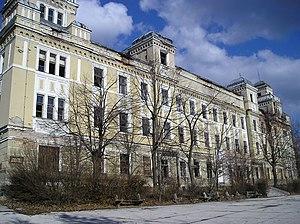
Cet article recense les monuments nationaux situés sur le territoire de la Ville de Sarajevo en Bosnie-Herzégovine et dans la République serbe de Bosnie. La liste établie par la Commission pour la protection des monuments nationaux compte 109 monuments nationaux inscrits sur la liste principale et 20 monuments inscrits sur une liste provisoire.
La caserne Jajce est située en Bosnie-Herzégovine, sur le territoire de la Ville de Sarajevo. Construite entre 1912 et 1914, elle est inscrite sur la liste des monuments nationaux de Bosnie-Herzégovine.